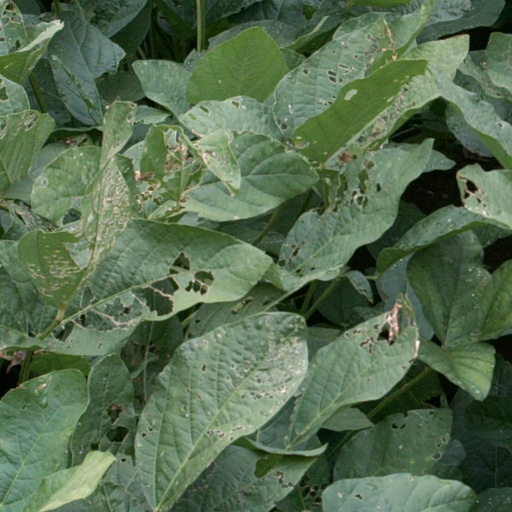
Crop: soybean